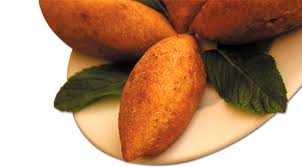
Yemek: icli_kofte